LED lamp

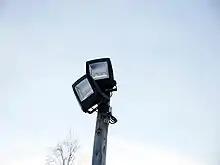
LED floodlamps

White LED lamps have achieved market dominance in applications where high efficiency is important at low power levels. Some of these applications include flashlights, solar-powered garden or walkway lights, and bicycle lights. Colored LED lamps are now commercially used for traffic signal lamps, where the ability to emit bright light of the required color is essential, and in strings of holiday lights. LED automotive lamps are widely used for their long life and small size. Multiple LEDs are used in applications where more light output than available from a single LED is required.